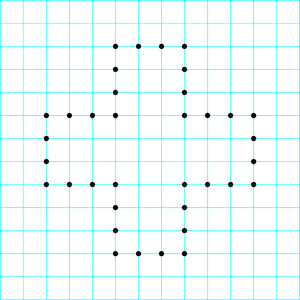
Morpion solitaire, grille de départ. Les points forment une croix grecque.
Le morpion solitaire est un casse-tête se pratiquant seul. Inspiré du morpion et se jouant avec papier et crayon, il consiste à tracer un maximum de lignes de 4 ou 5 éléments en partant d'une figure en forme de croix grecque.